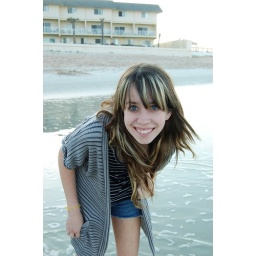
Hannah came over from her house to the beach while I was there with my mom :]